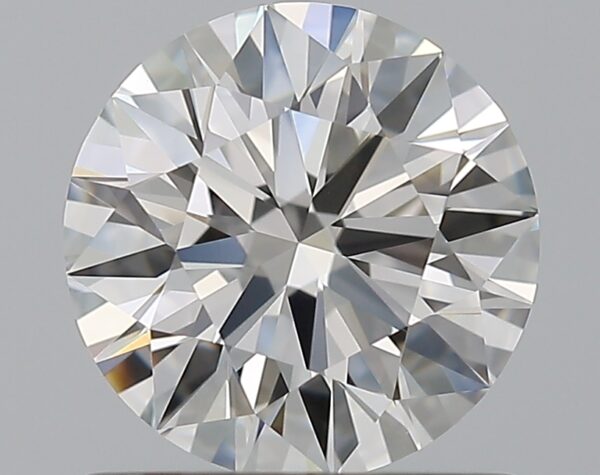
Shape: round
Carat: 1
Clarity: VVS2
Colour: F
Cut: EX
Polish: EX
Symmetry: EX
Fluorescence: N
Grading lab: GIA
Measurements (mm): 6.41 x 6.45 x 3.95